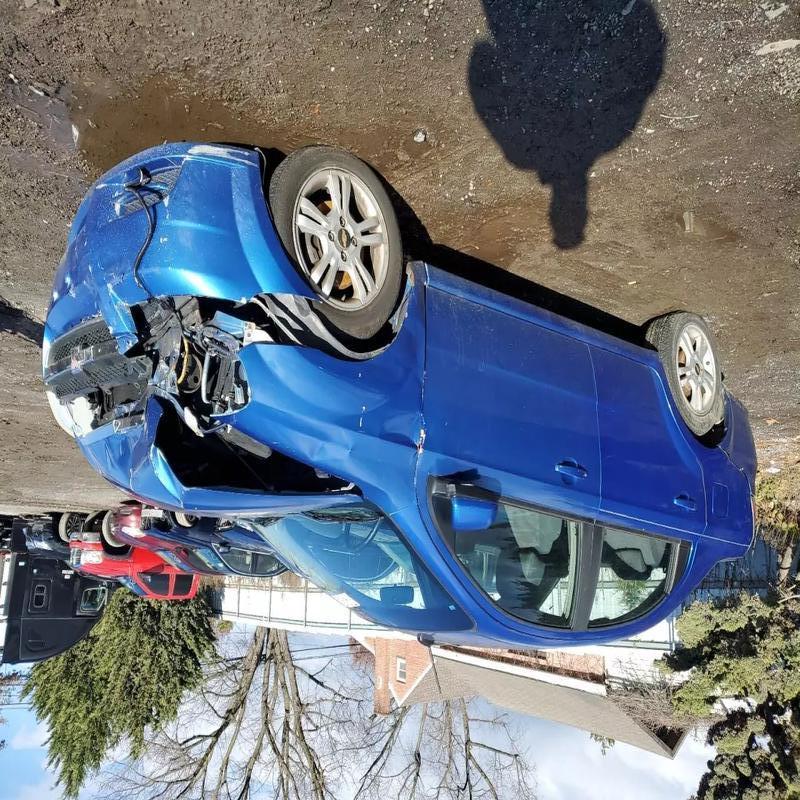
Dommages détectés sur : pare-choc avant, feu avant droit, capot, aile avant droite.
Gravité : majeur